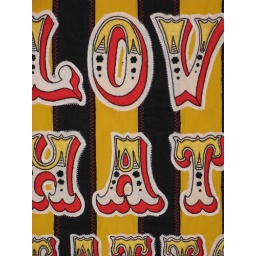
wall hanging by artist Ursula Thomson 2008 hand embroidered letters, raw edge applique by machine